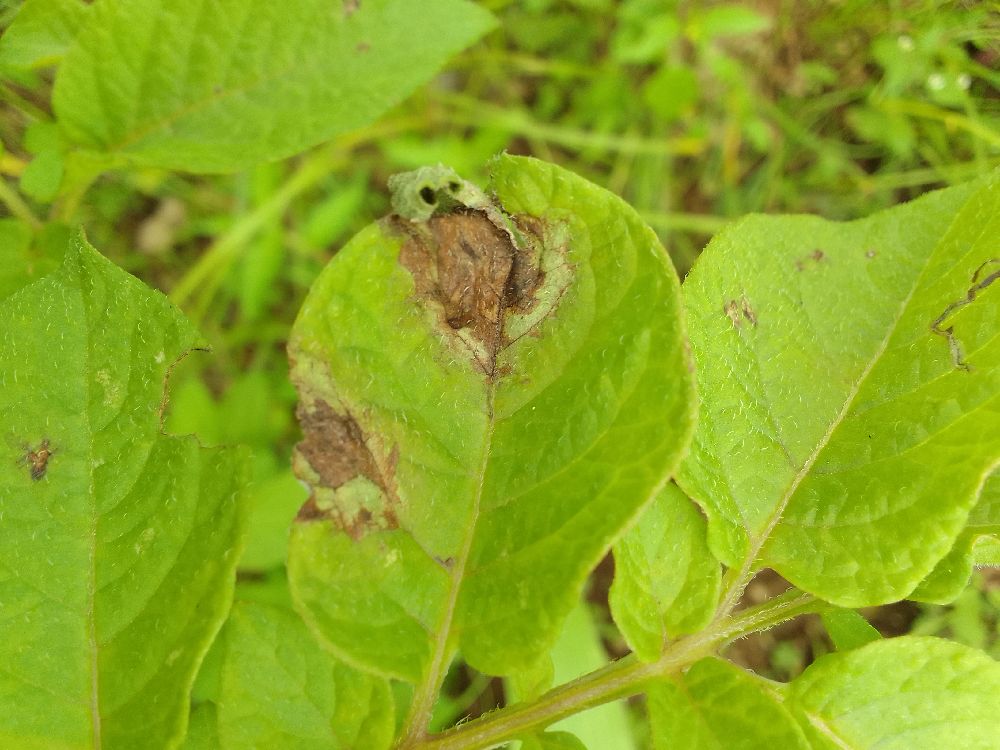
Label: Late blight